Andrew Gachkar

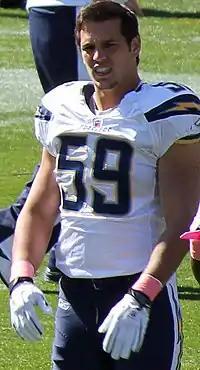
Gachkar with the San Diego Chargers in 2011

Andrew Gachkar (born November 4, 1988) is an American former professional football linebacker who played in the National Football League (NFL) for the San Diego Chargers, Dallas Cowboys and Carolina Panthers. He was selected by the Chargers in the seventh round of the 2011 NFL draft. He played college football at the University of Missouri.